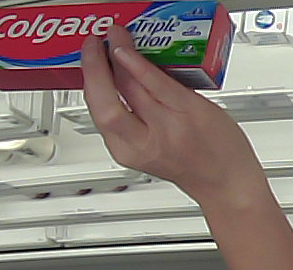
Product: colgate_toothpaste